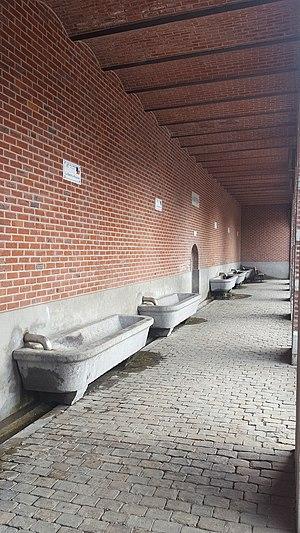
Les Six Fontaines, Herve, Belgique